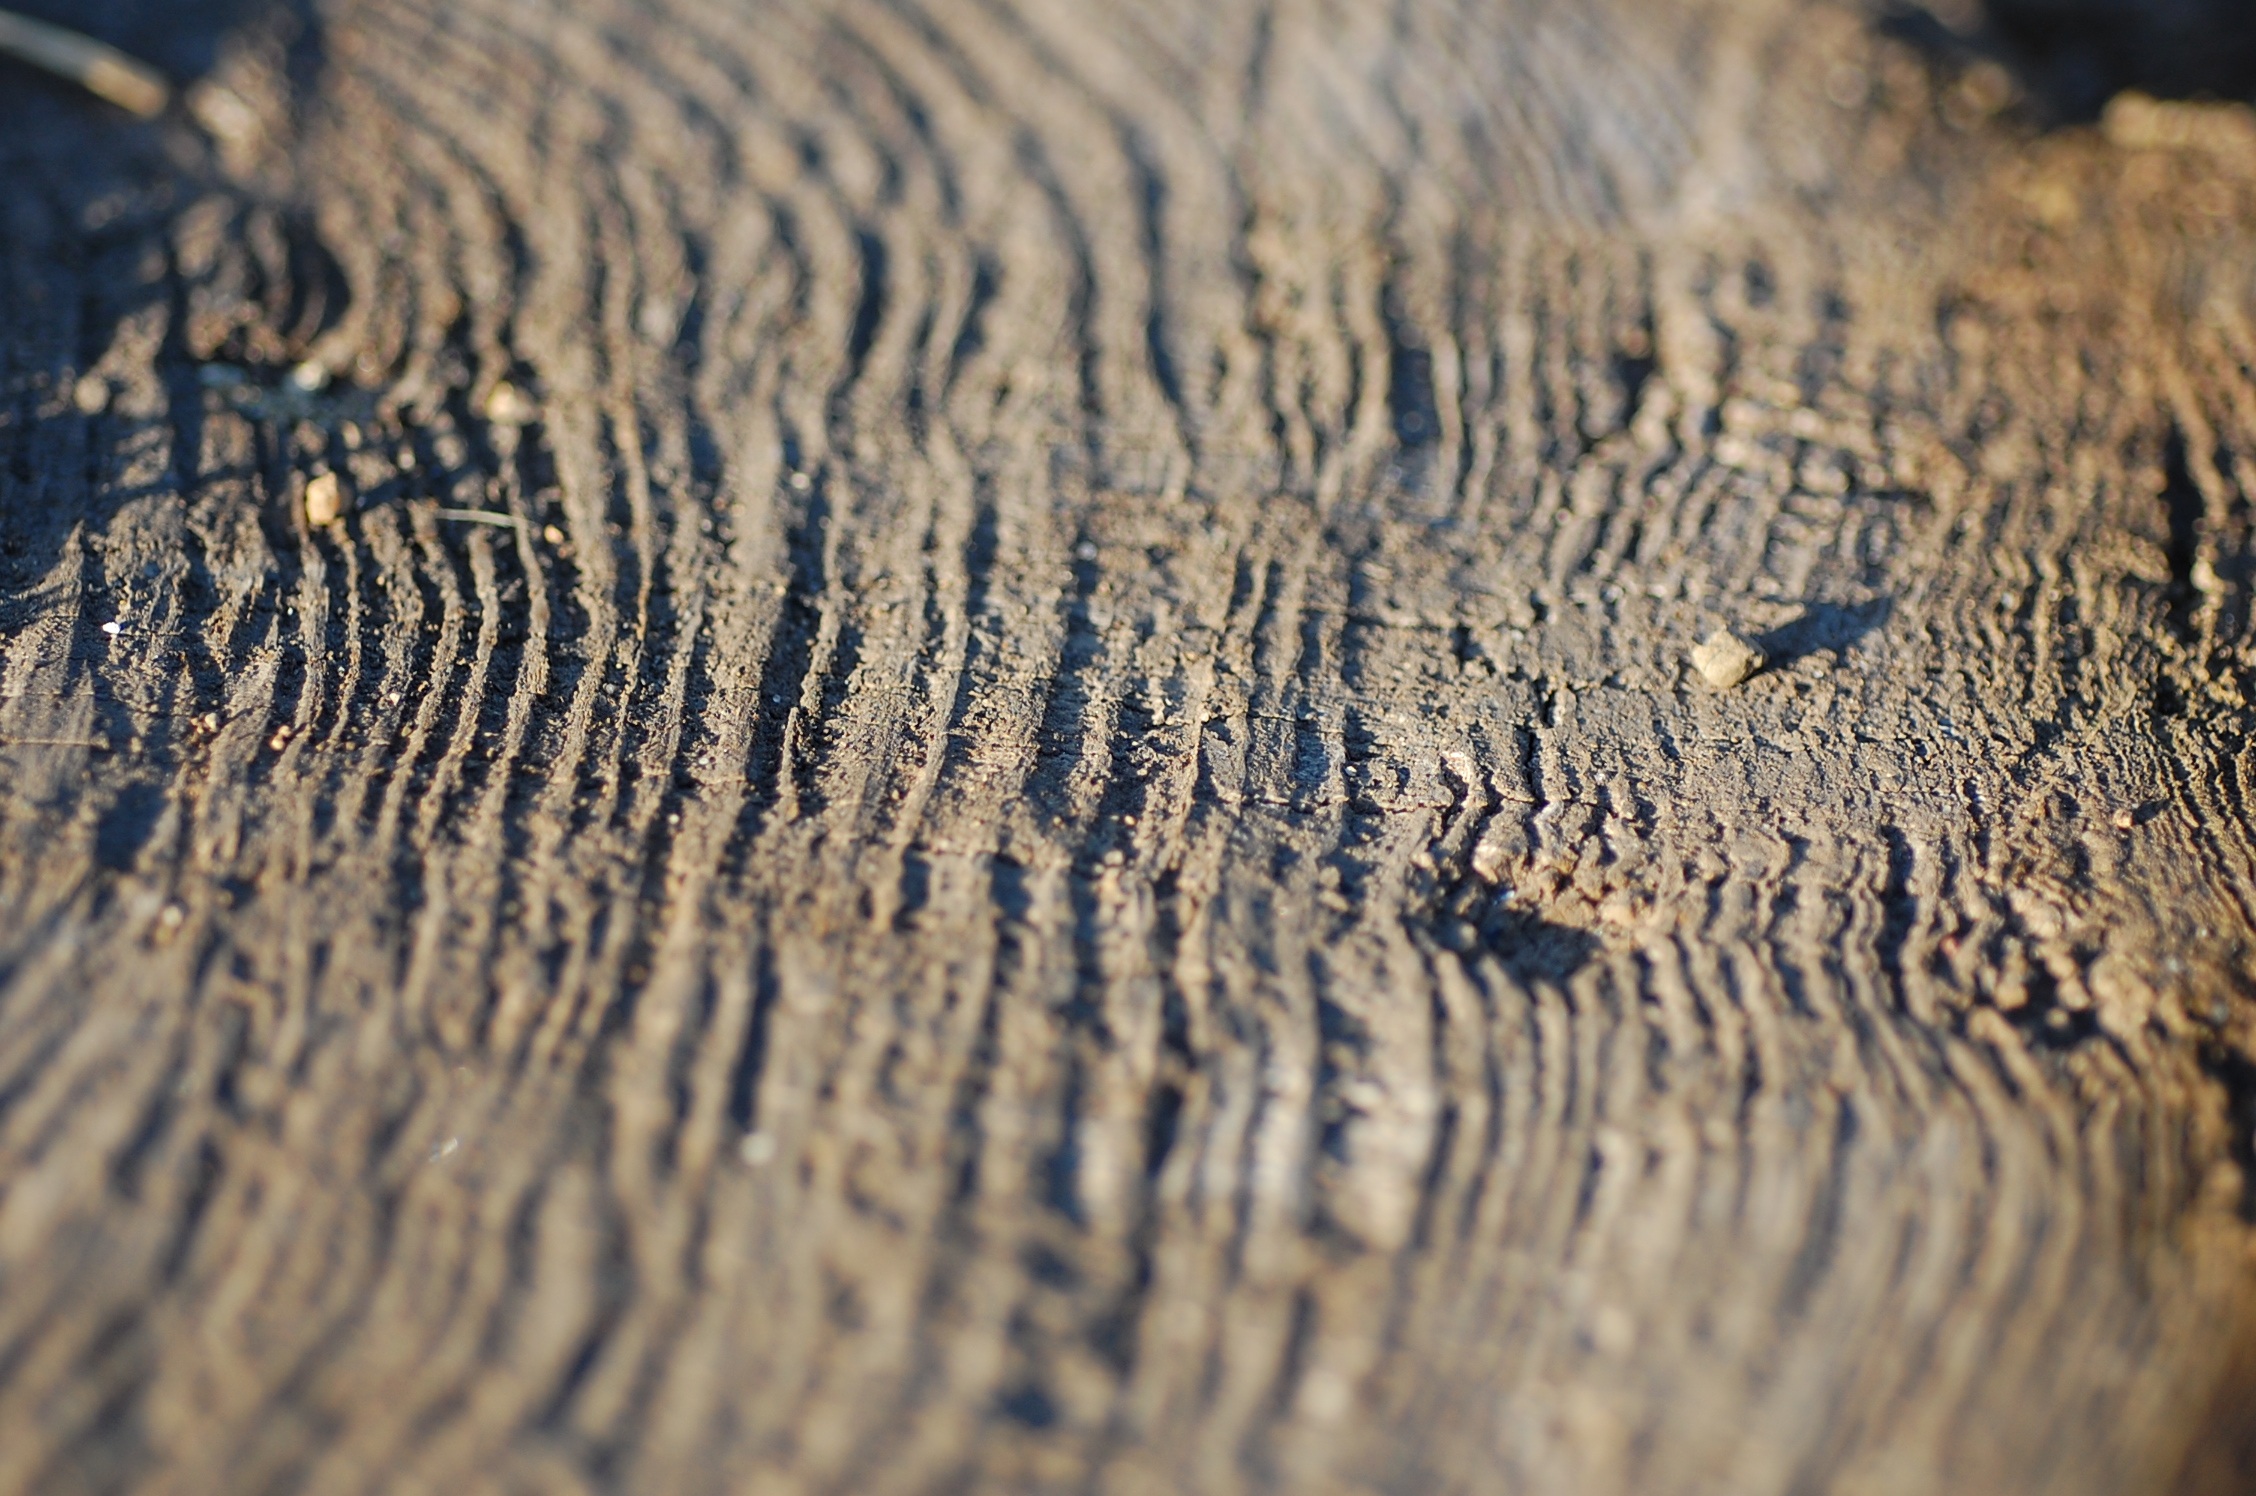
tree, water, nature, sand, winter, wood, photography, sunlight, texture, leaf, stump, frost, ice, reflection, soil, season, material, close up, macro photography, wood grain, tree rings, grass family